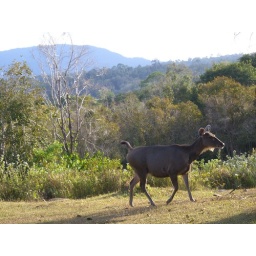
Impossible! But possible!, many animals in Thailand forest are so cute and you can take there photographs easily.